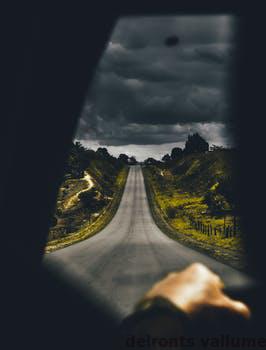
Label: Watermark